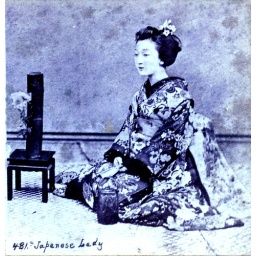
One half of a stereoview of a Maiko girl kneeling beside an Ikebana flower arrangement.